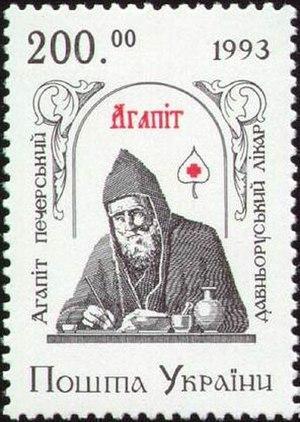
Agapit l’Anargyre, ou Agapit des Grottes de Kiev est un saint de l’Église orthodoxe, fêté le 1ᵉʳ juin.